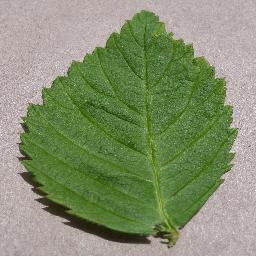
Label: Raspberry___healthy